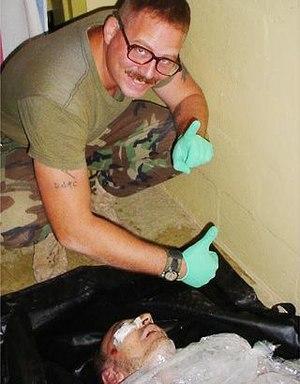
Charles A. Graner Jr est un militaire américain, membre de l'Armée des États-Unis de réserve, qui a été reconnu coupable d'abus de prisonniers en relation avec le scandale d'Abou Ghraib. Graner, avec d'autres soldats de son unité, a été accusé d'avoir permis et infligé des sévices sexuels, physiques et psychologiques à des Irakiens prisonniers de guerre dans la prison d'Abou Ghraib, la prison de Bagdad, au cours de l'occupation de l'Irak par les États-Unis.
Les crimes de guerre des États-Unis sont des crimes de guerre et des violations des lois et coutumes de la guerre commises par les forces armées des États-Unis depuis la signature des Conventions de La Haye de 1899 et 1907. Celles-ci incluent l'exécution sommaire de prisonniers ennemis combattants, le mauvais traitement des prisonniers au cours des interrogatoires, la pratique de la torture et l'utilisation de la violence contre les civils non-combattants.